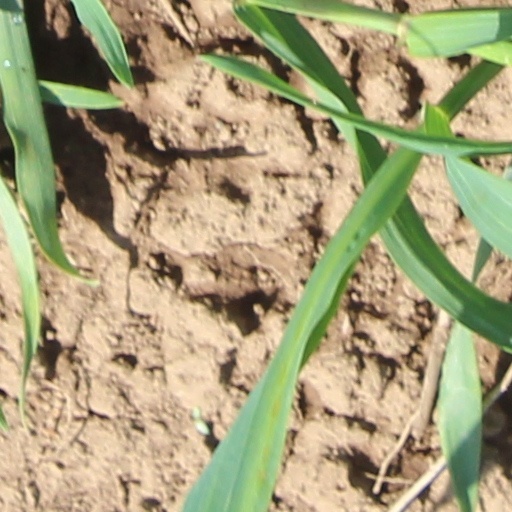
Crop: wheat